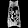
Label: T - shirt / top